Omar Bradley

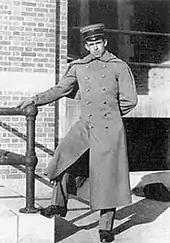
Bradley, photographed at West Point

Omar Nelson Bradley, the son of schoolteacher John Smith Bradley (1868–1908) and his wife Mary Elizabeth (née Hubbard) (1875–1931), was born into poverty in rural Randolph County, Missouri, near Moberly. Bradley was named after Omar D. Gray, a local newspaper editor admired by his father, and a local physician, James Nelson. He was of British ancestry, his ancestors having emigrated from Great Britain to Kentucky in the mid-1700s. He attended at least eight country schools where his father taught. The elder Bradley never earned more than $40 a month in his lifetime, while he was a schoolteacher and sharecropper, the latter with the aid of all the family. They never owned a wagon, a horse, or a mule. When Omar was 15, his father died; he credited his father with passing on to him his love of books, baseball and shooting.